Hother Hage

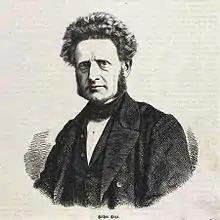

Edvard Philip Hother Hage (born 9 January 1816 in Stege, and deceased on 9 February 1873 in Møn) was a Danish politician and lawyer.